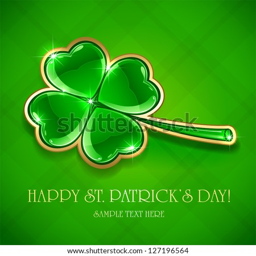
decorative leaf of a clover , illustration